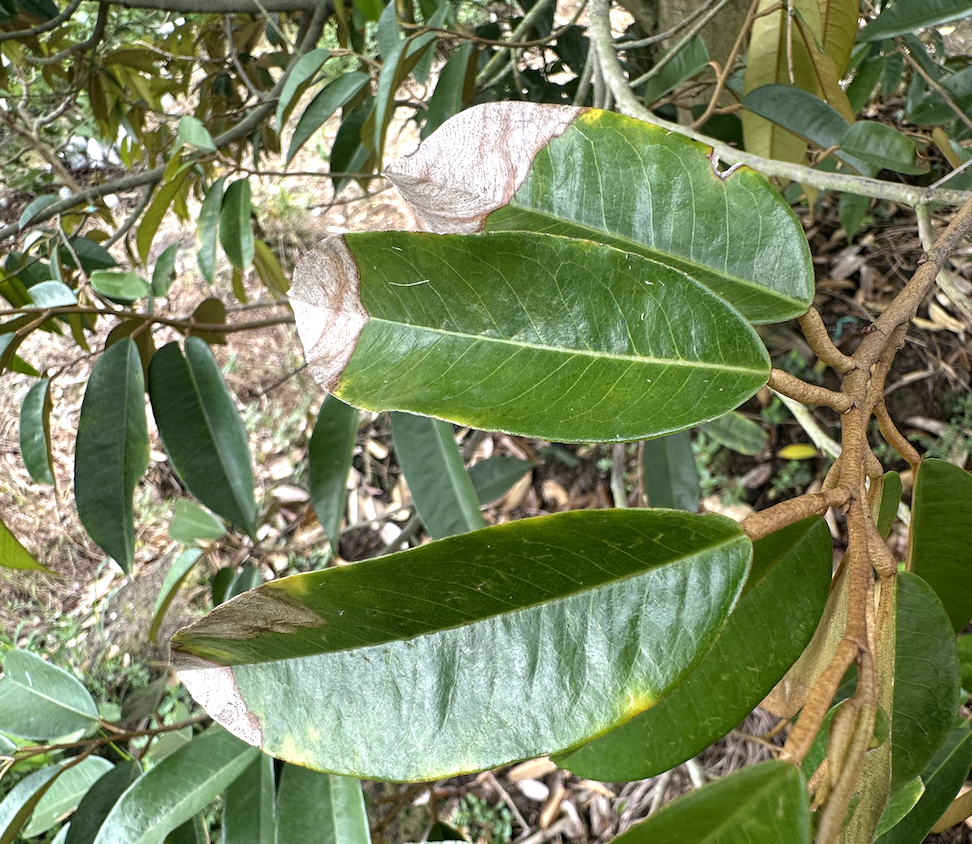
Label: anthracnose_disease